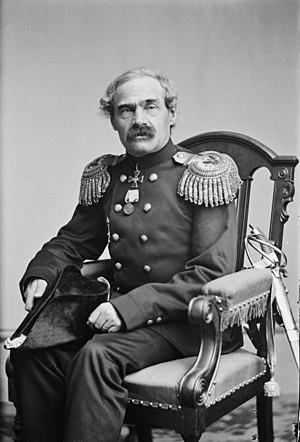
Stepan Stepanovitch Lessovski, né en 1817 en France, décédé le 28 octobre 1884 à Saint-Pétersbourg, est un admiral russe, gouverneur militaire de Kronstadt - du 28 octobre 1866 au 8 novembre 1871, ministre de la Marine impériale de Russie (1876 à 1880). Auteur d'un tour du monde (1853-1856). Dans la Marine il fut surnommé « oncle Stepan ».
Cet article dresse la liste des amiraux de la Marine impériale de Russie jusqu'en 1917.